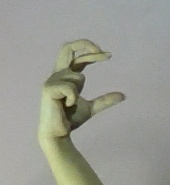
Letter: thal